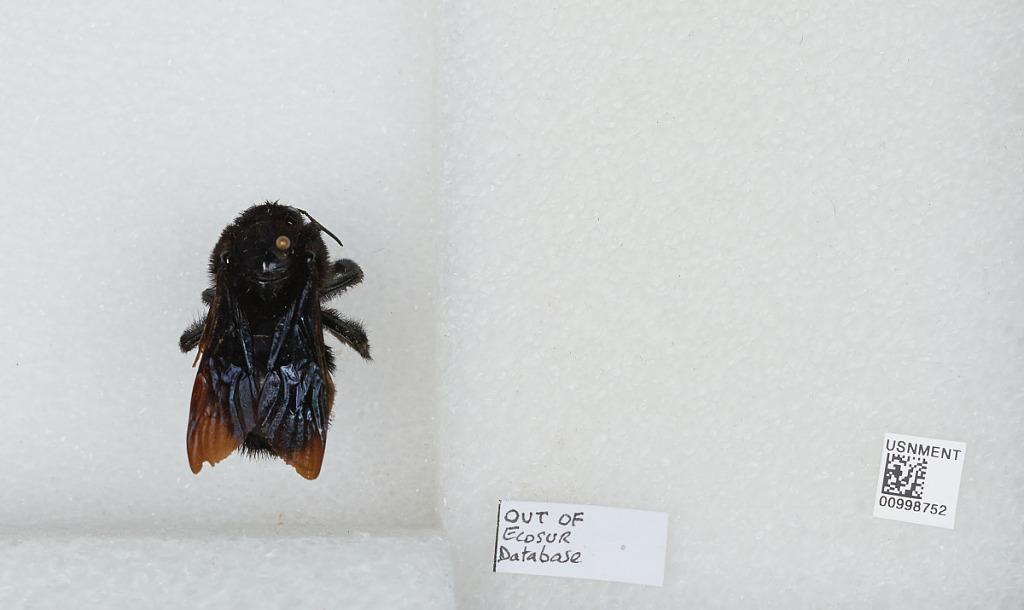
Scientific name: Bombus (Megabombus) pullatus Franklin